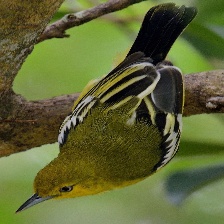
Species: COMMON IORA
Scientific name: AEGITHINA TIPHIA